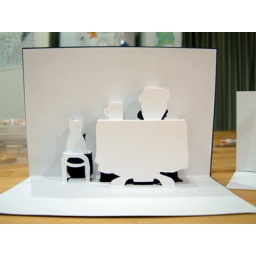
Experimented with creating pop-ups. This was the first elaborate piece. Cat on a stool, by a table with a mug and a vase.